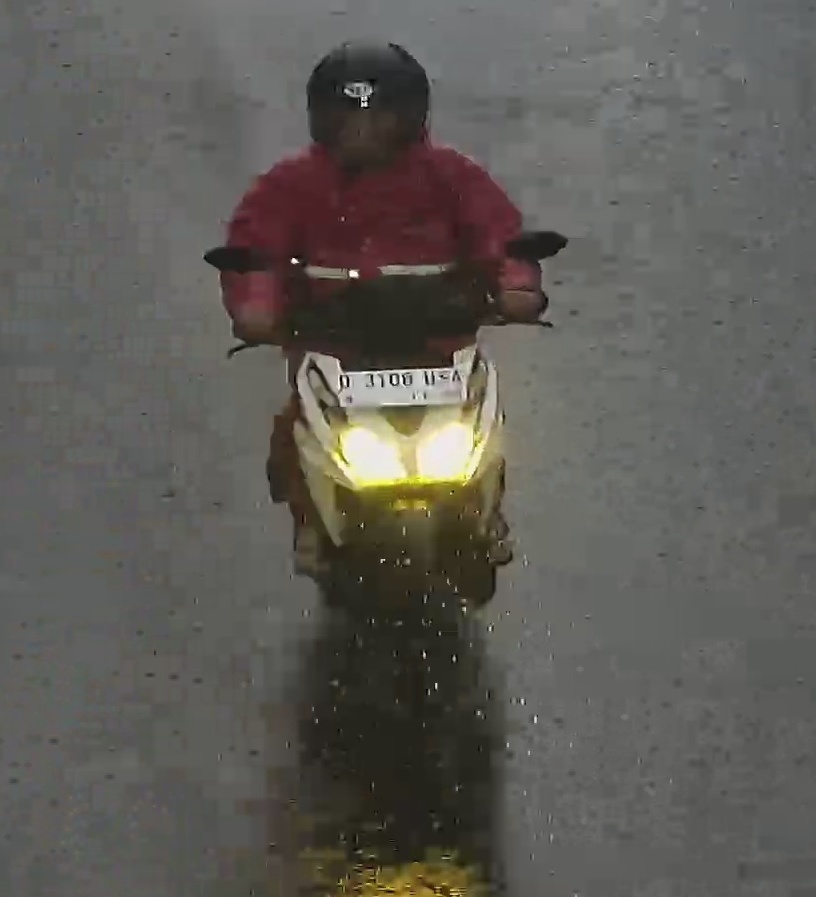
person-with-helmet: 1
person-without-helmet: 0